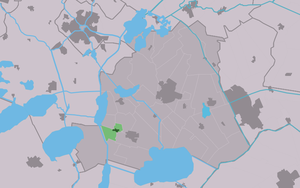
Idskenhuizen est un village de la commune néerlandaise de De Fryske Marren, situé dans la province de Frise.